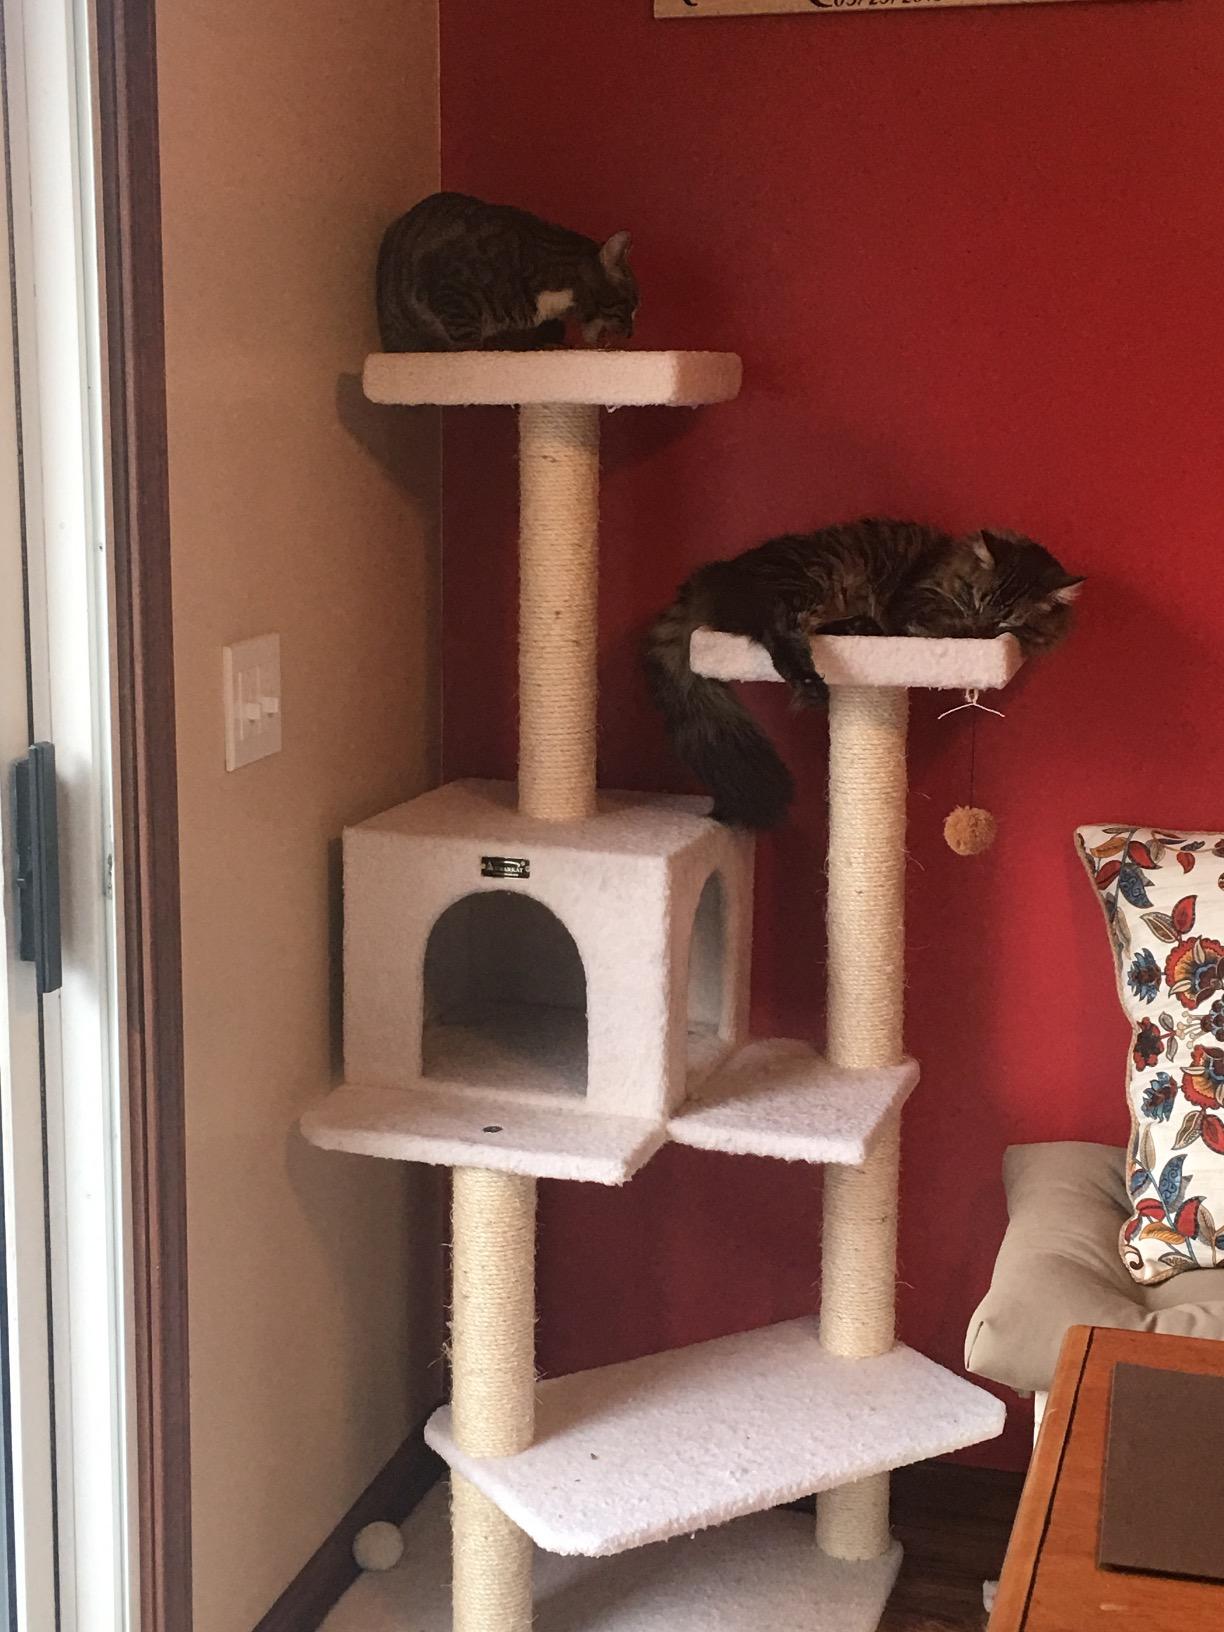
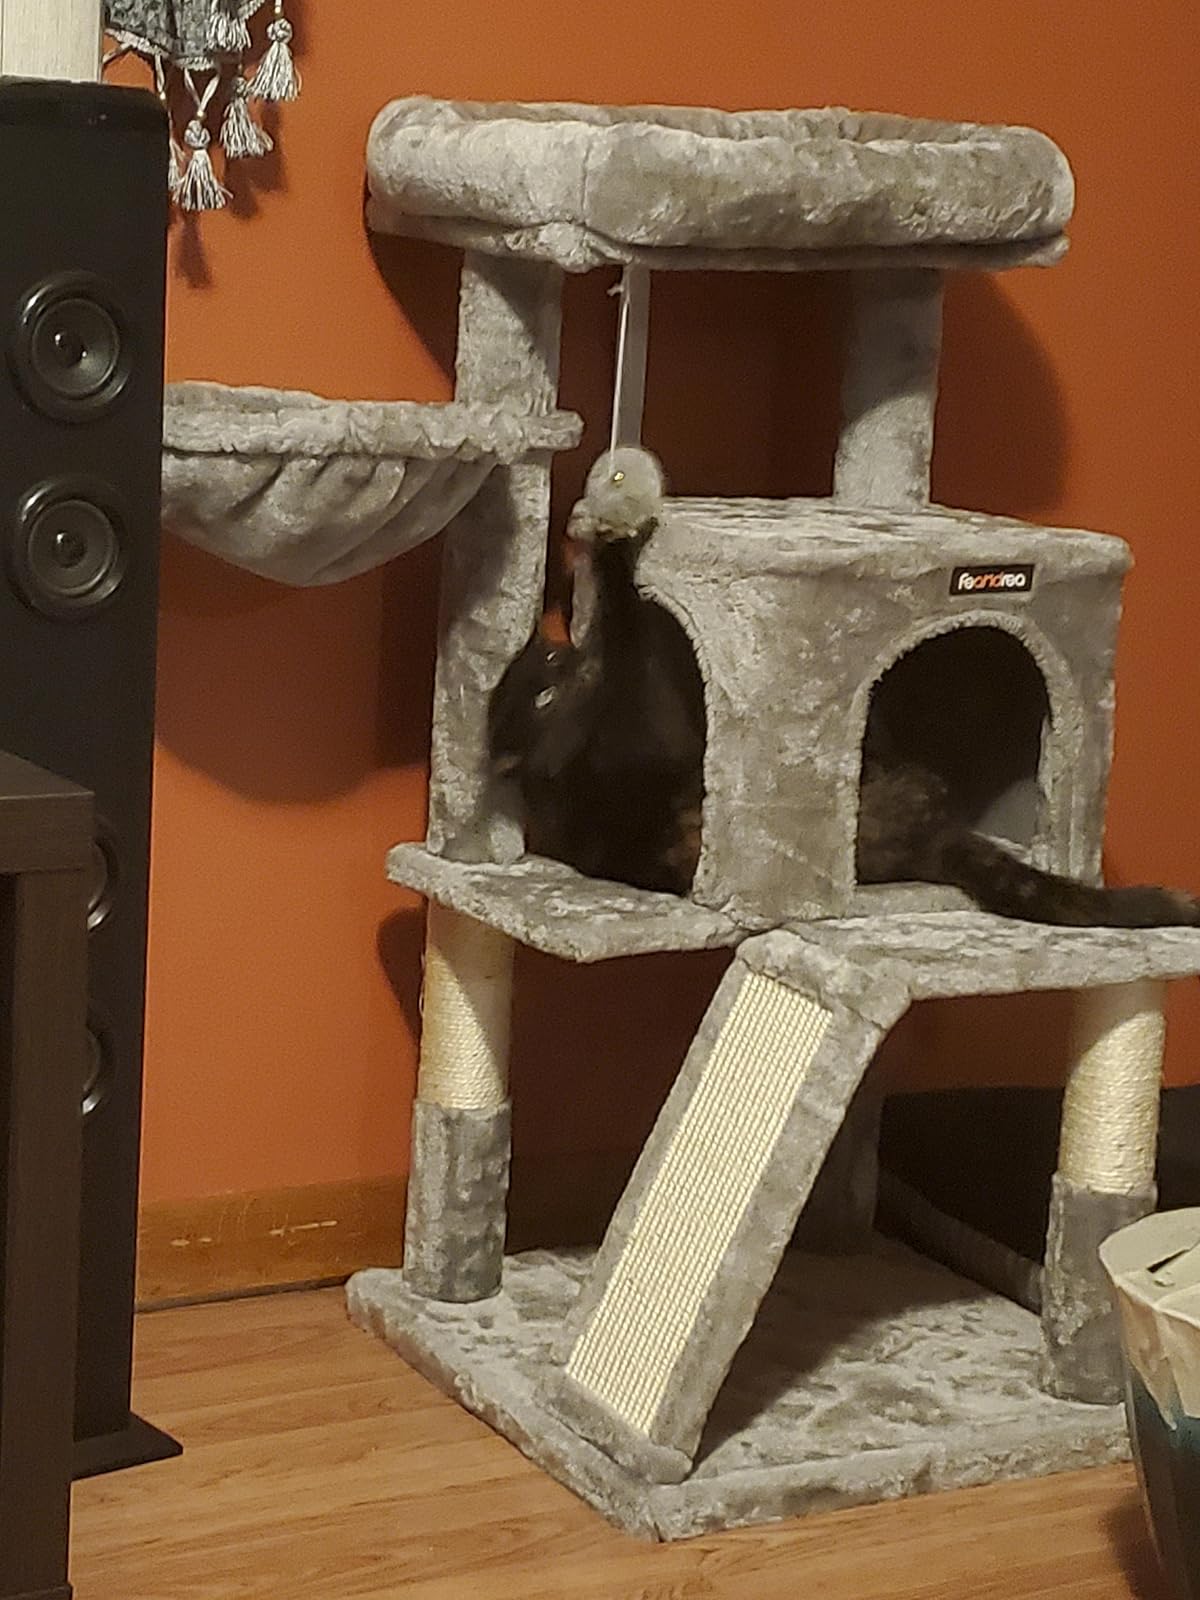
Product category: items_cat tree
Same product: no